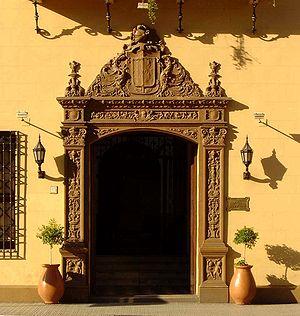
La province de Tucumán est une province de l'Argentine située au nord-ouest du pays. Elle a pour capitale la ville de San Miguel de Tucumán.